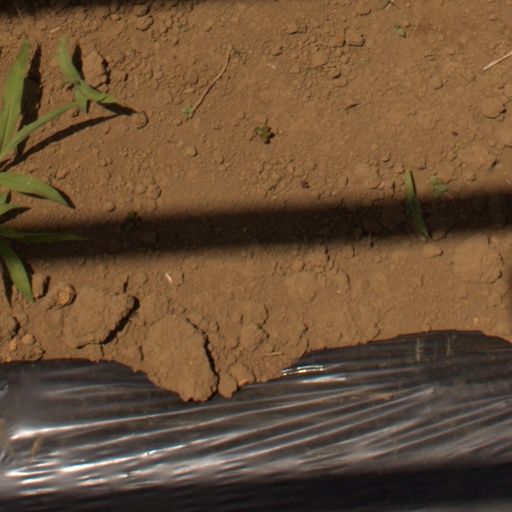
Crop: Jerusalem artichoke